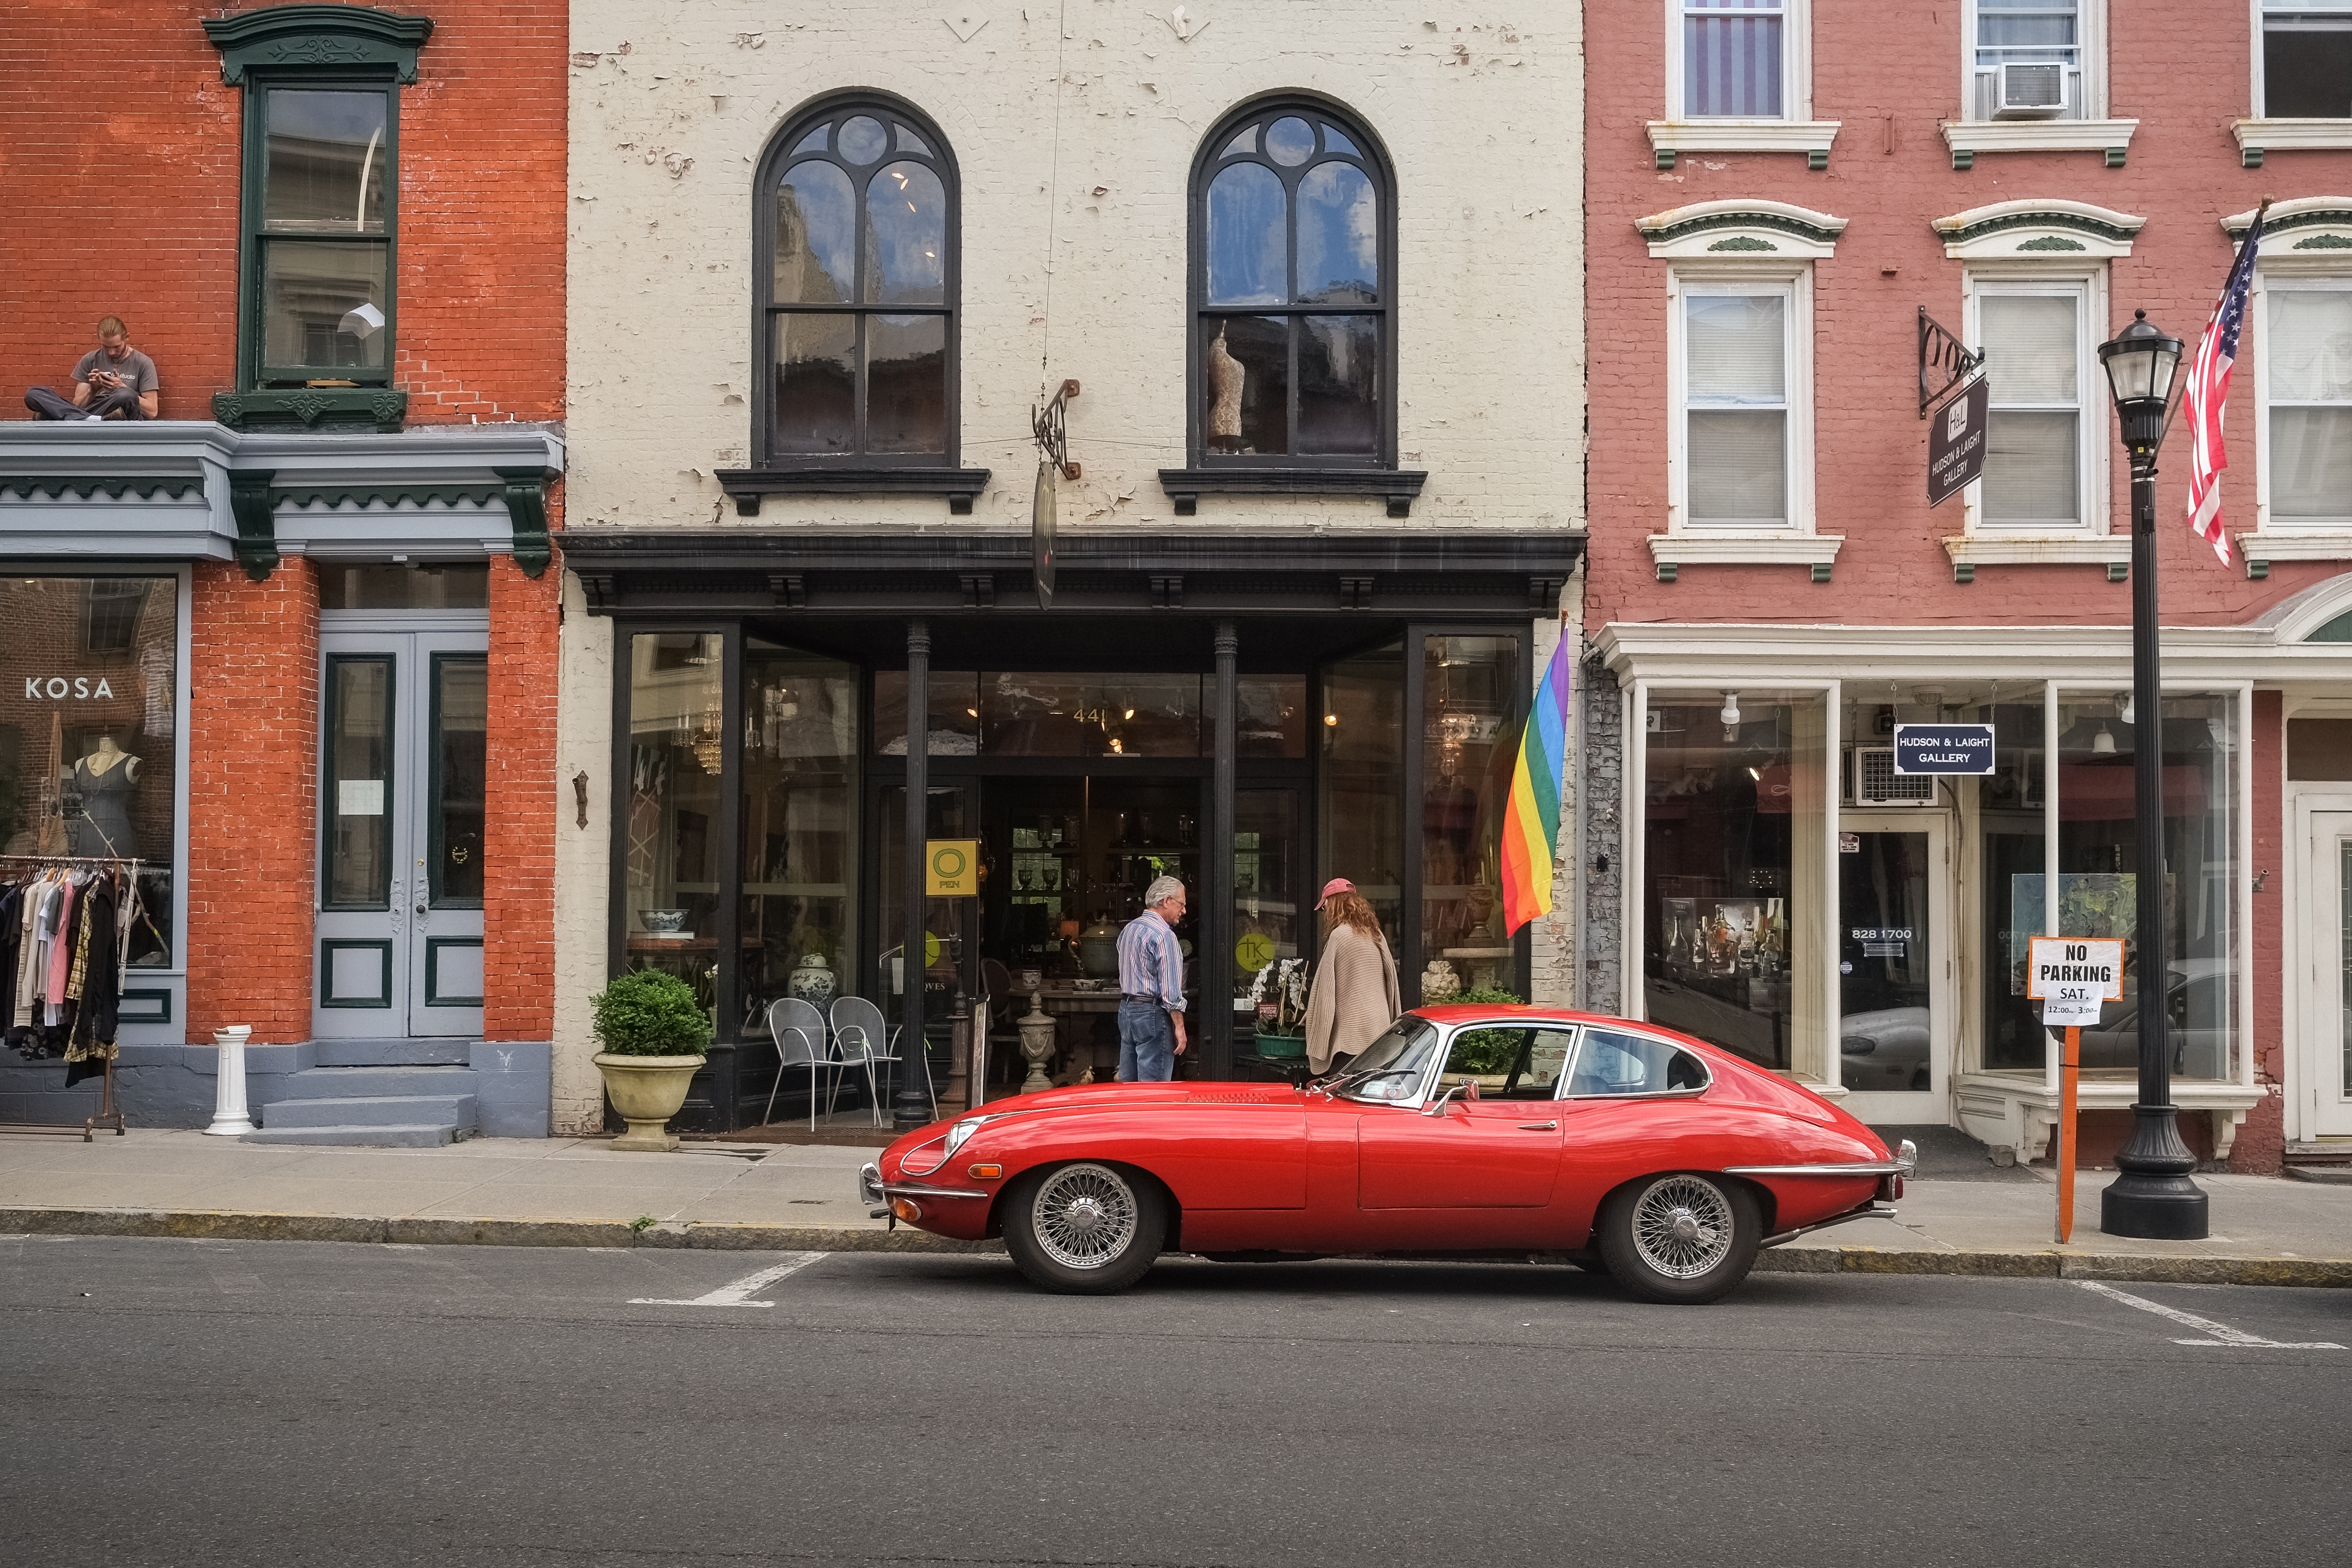
road, street, car, downtown, vehicle, facade, sports car, supercar, classic, antique car, automobile make